Våle Church

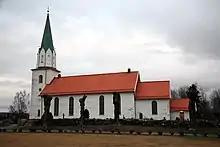
View of the church

Våle Church is a parish church of the Church of Norway in Tønsberg Municipality in Vestfold county, Norway. It is located in the village of Kirkevoll. It is the church for the Våle parish which is part of the Tønsberg domprosti (deanery) in the Diocese of Tunsberg. The white, stone church was built in a long church design around the year 1190 using plans drawn up by an unknown architect. The church seats about 244 people.